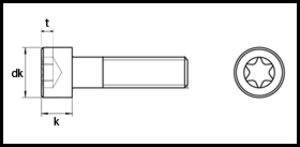
ISO 14579
ISO 14579
ISO 14579
ISO 14579 er en ISO standard for en Bolt med Indvendig Torx.